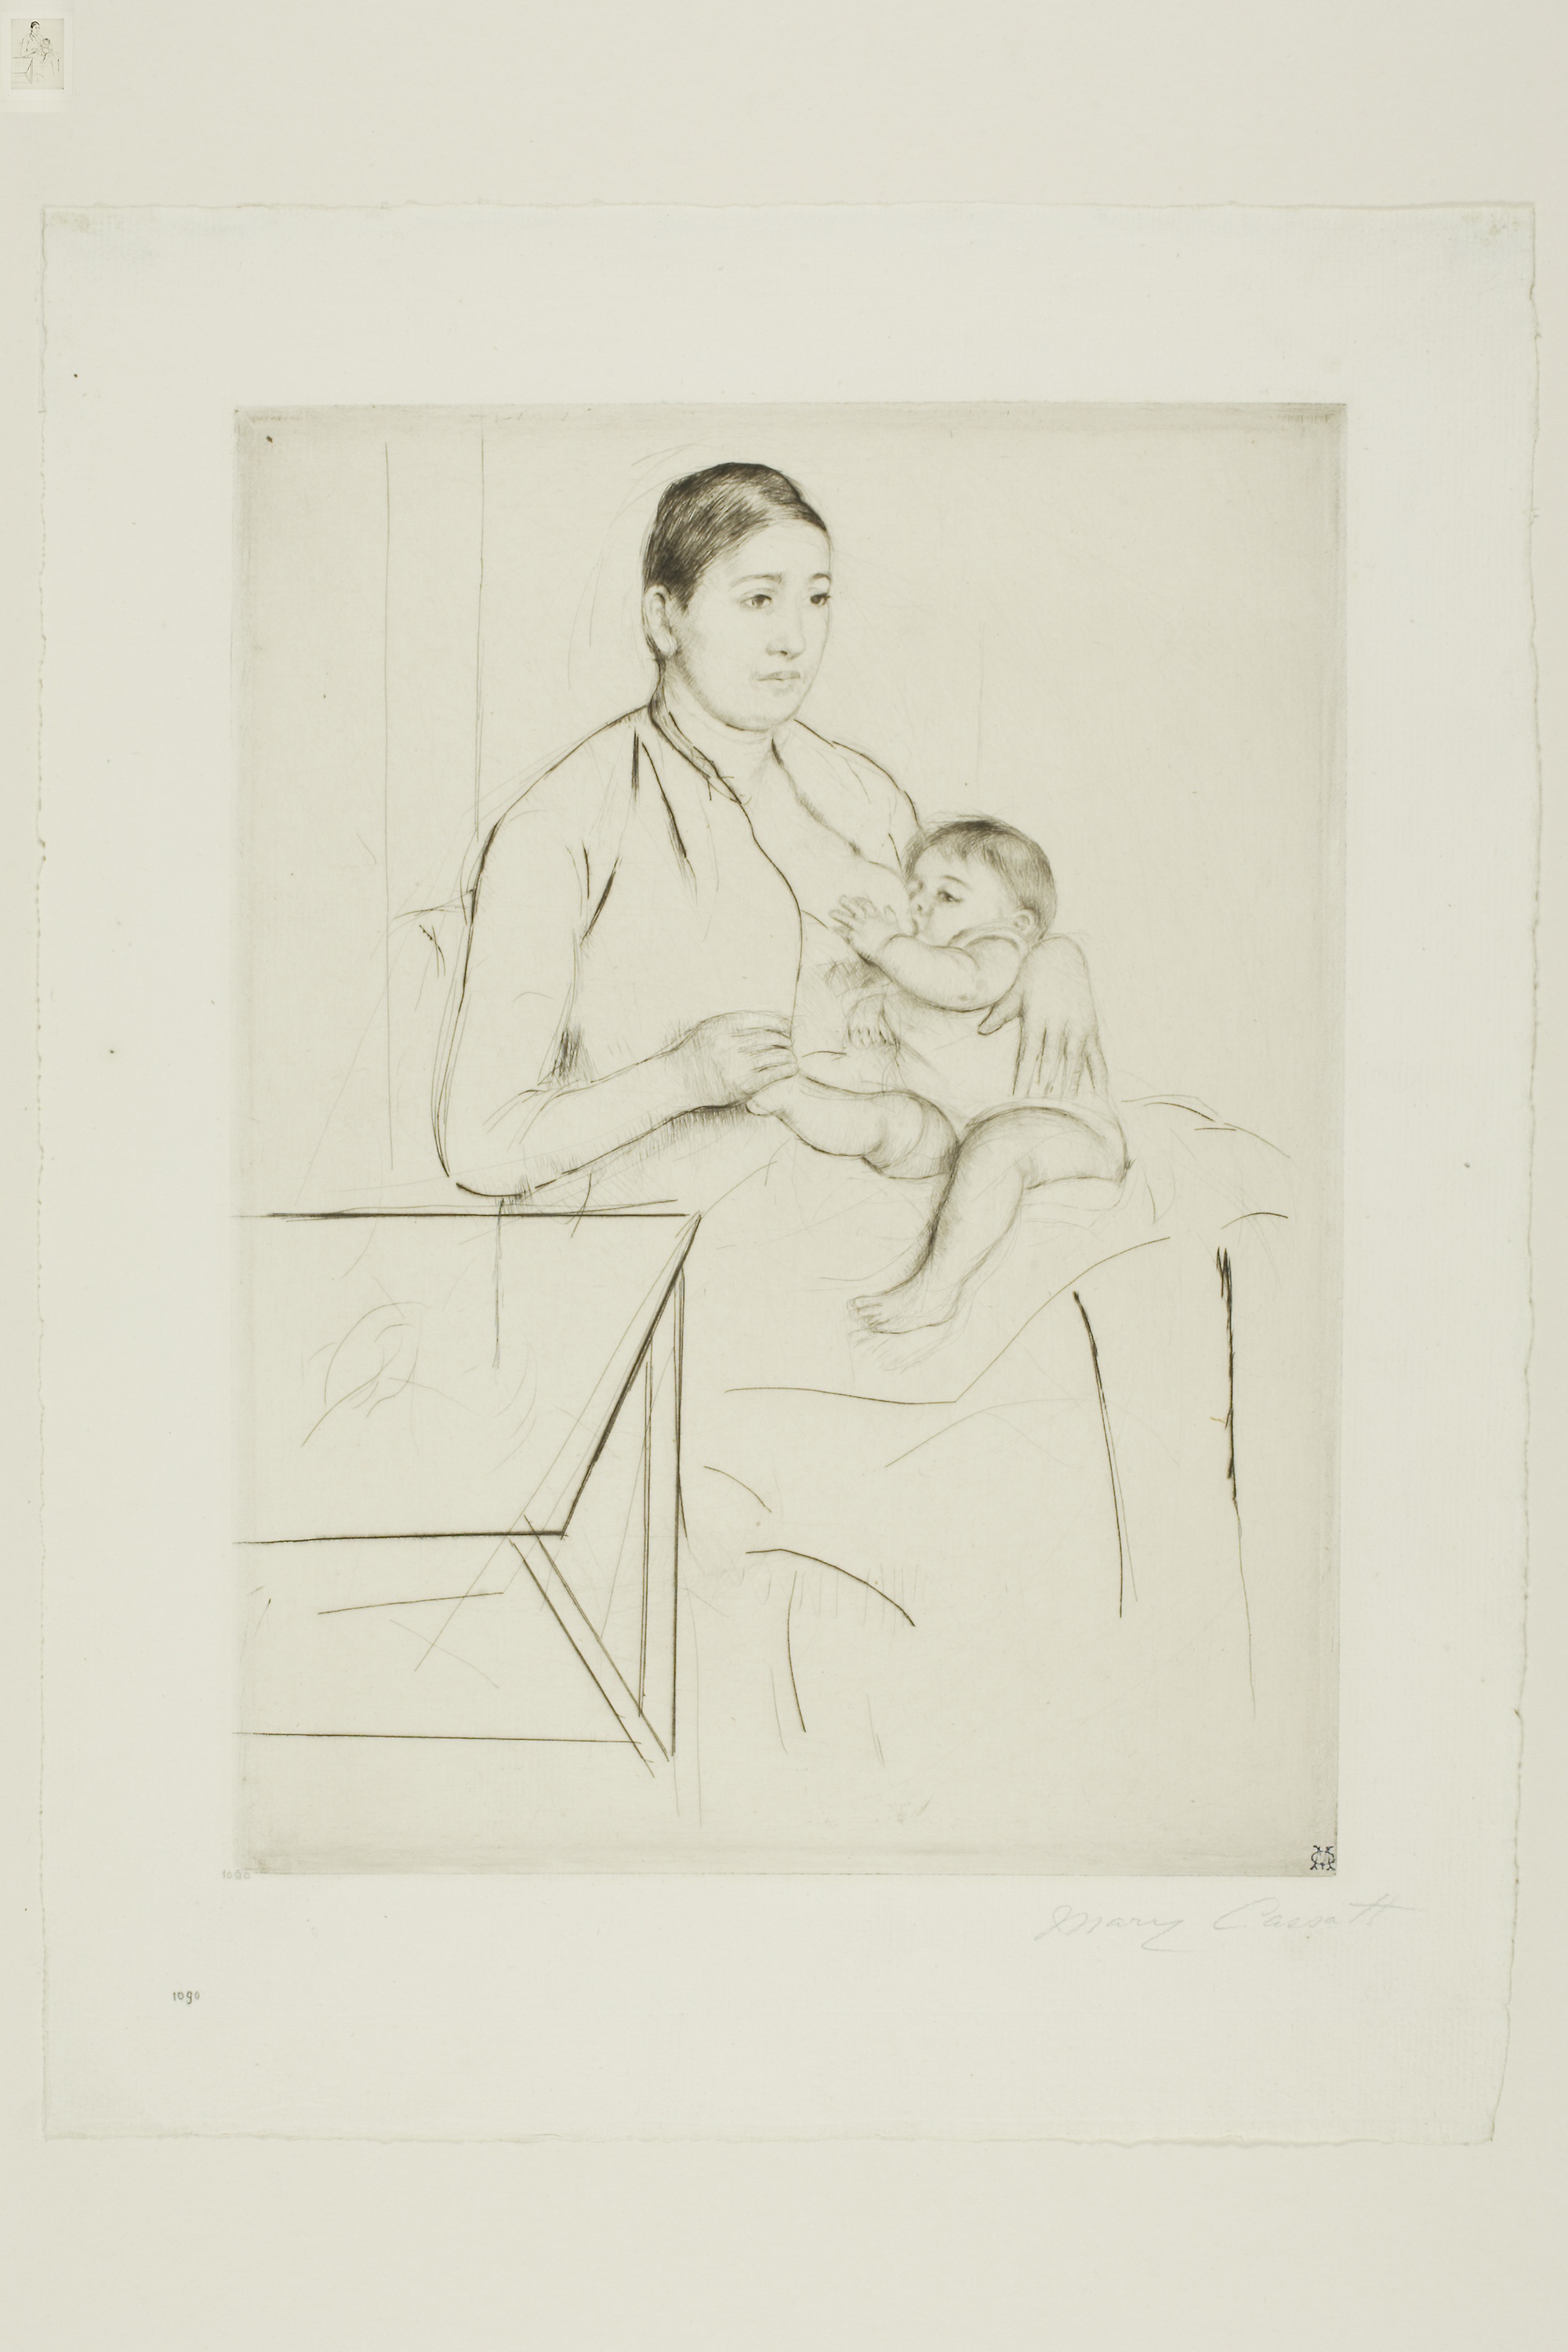
photograph, standing, drawing, art, portrait, figure drawing, sketch, sitting, artwork, picture frame, black and white, self portrait, illustration, paper, modern art, font, joint, painting